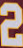
Number: 2